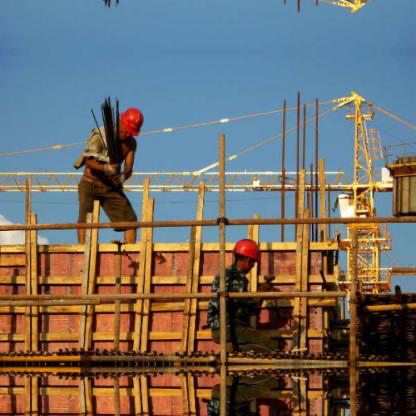
Objects in the image:
label: helmet
label: helmet